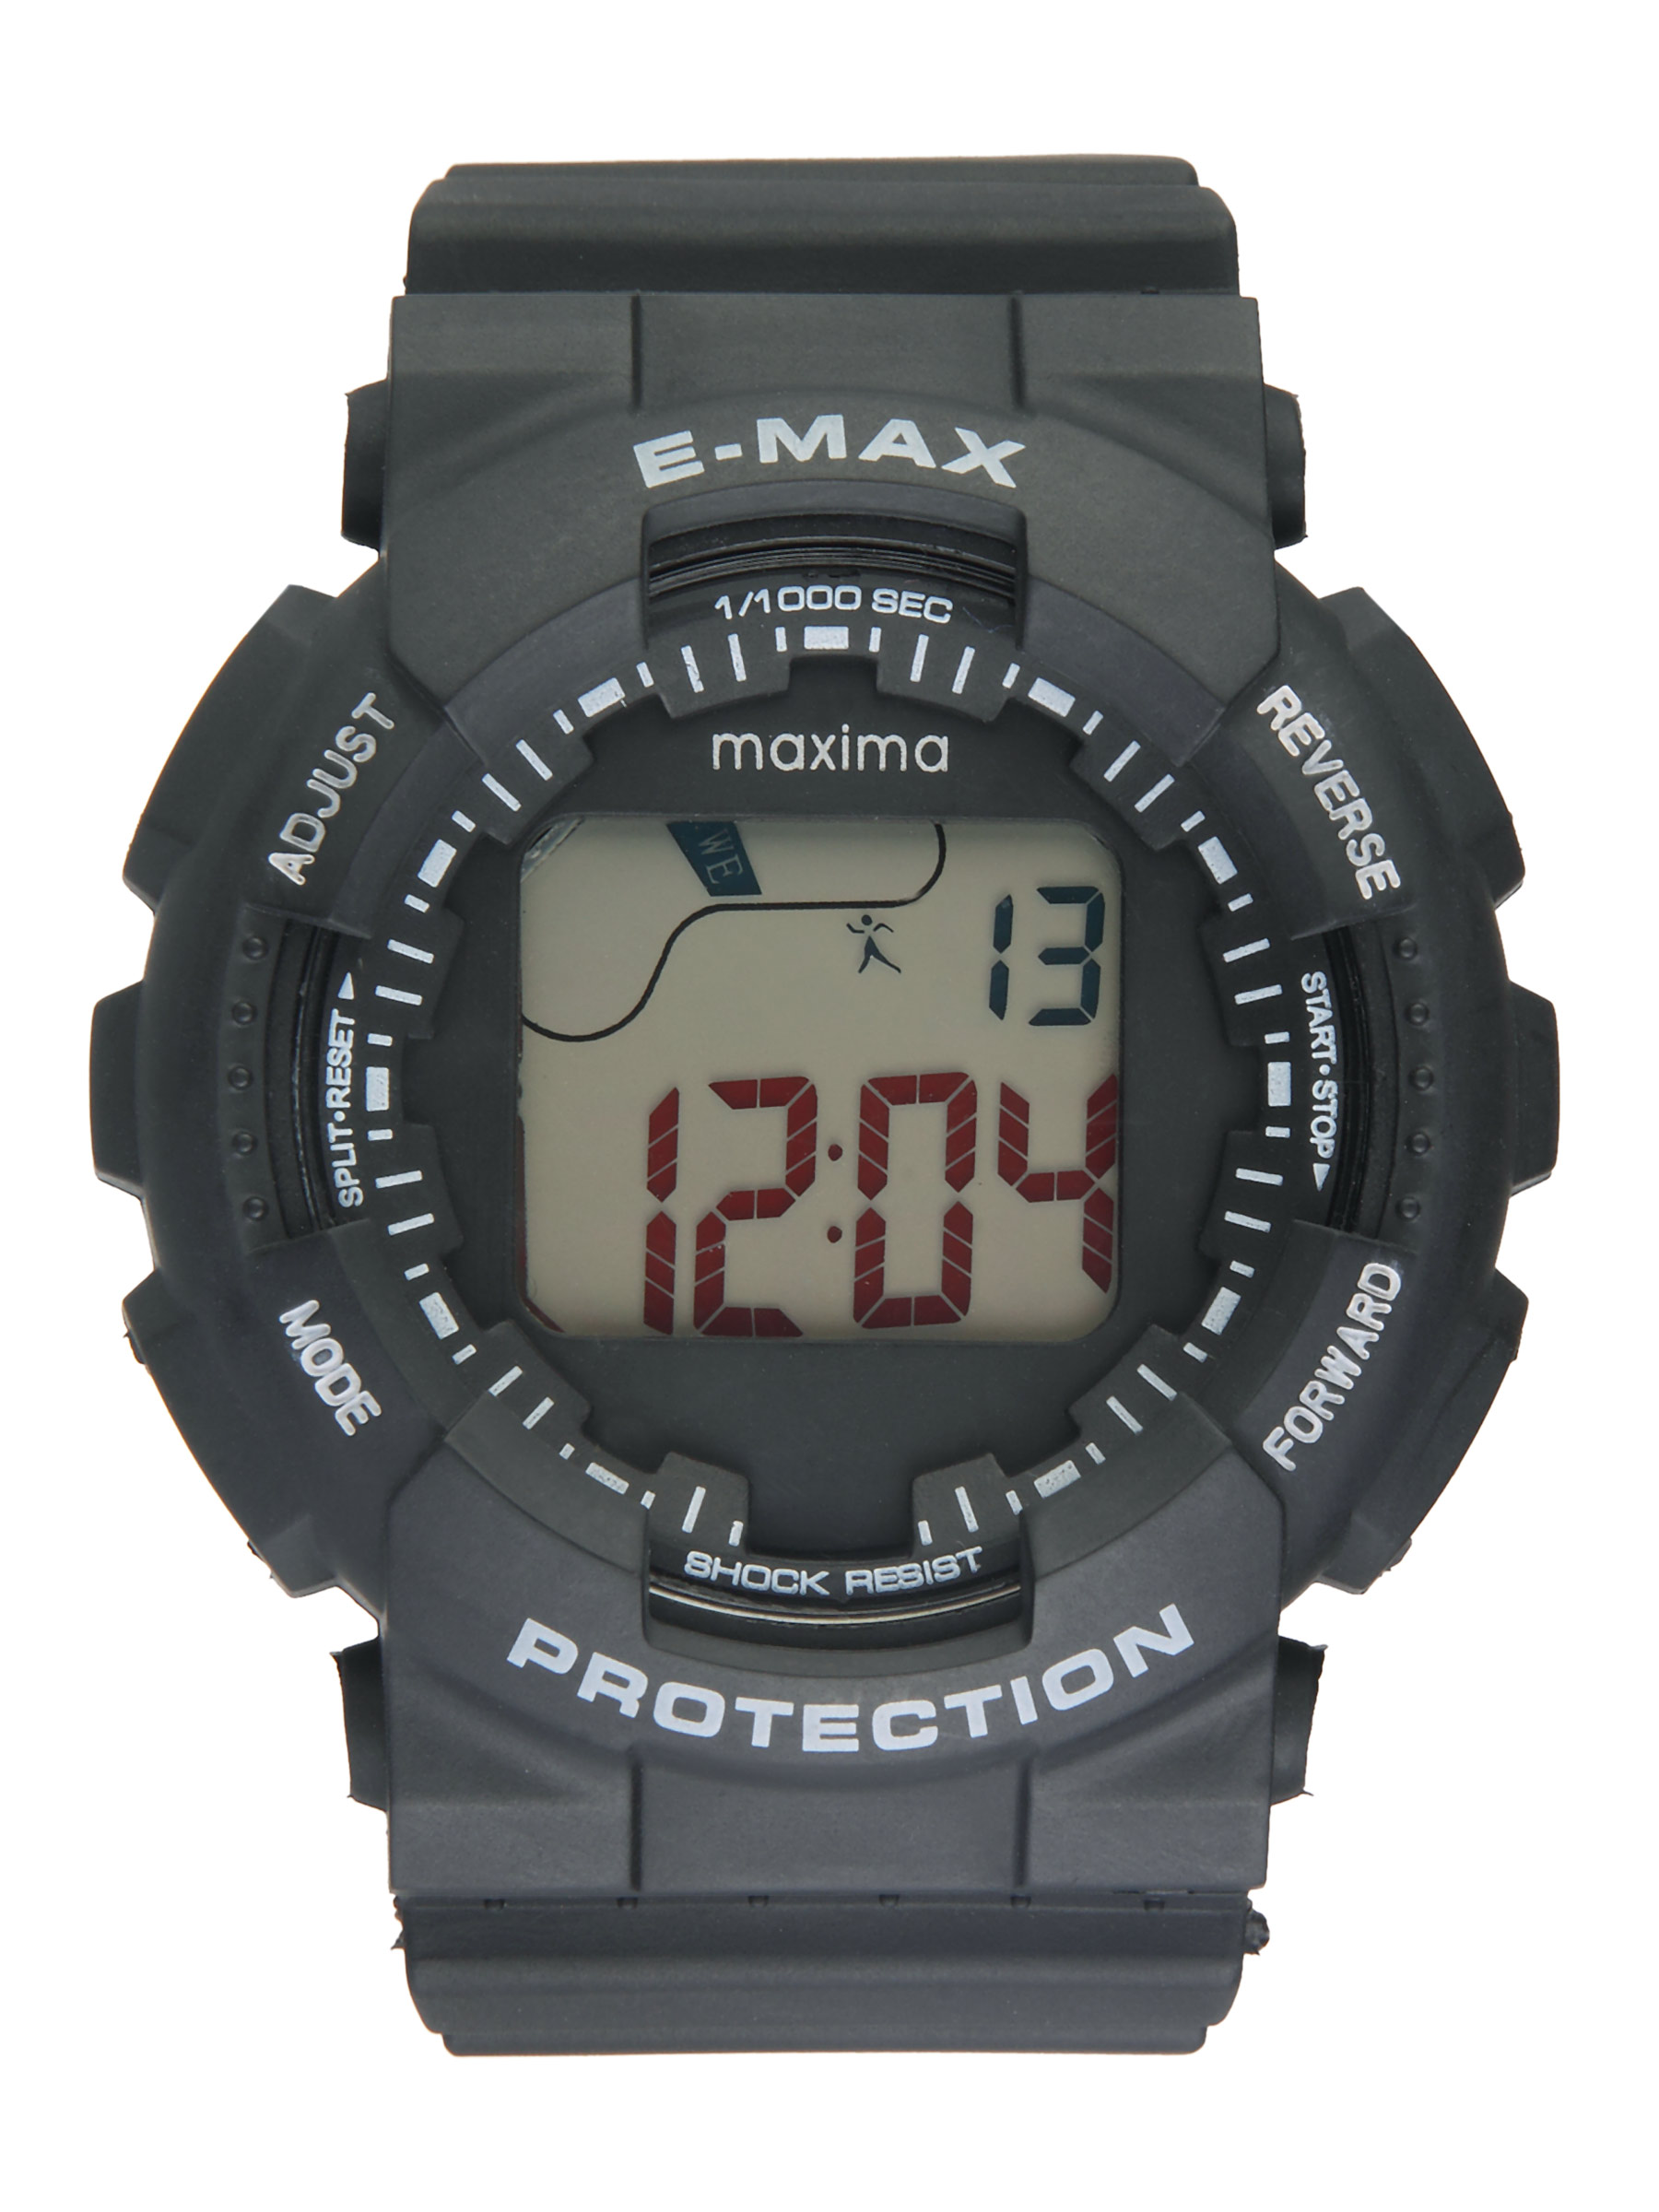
Maxima Attivo Men Black Army Watch
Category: Accessories / Watches / Watches
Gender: Men
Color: Black
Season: Winter 2016
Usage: Casual